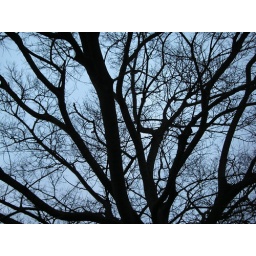
The tree by my car caught my eye.